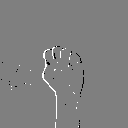
ASL letter: s